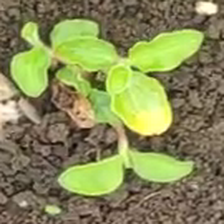
Weed species: Kena_(Commplina_benghalensio)